Enduro motorcycle

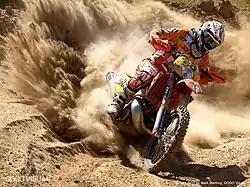
Simone Albergoni at the 2010 World Enduro Championship

An enduro motorcycle is an off-road racing motorcycle used in enduros, which are long-distance cross-country, Trails, time trial competitions.